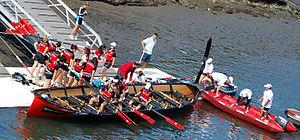
Embarquement de l'équipage de Zumaia lors de la régate de Zumaia - Guipuscoa)
Aita Mari Arraun Elkartea est un club d'aviron de la localité guipuscoanne de Zumaia. Son nom est un hommage au marin local du XIXᵉ siècle José María Zubía, alias Aita Mari, célèbre pour avoir effectué de nombreux sauvetages en mer.